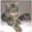
Label: cat